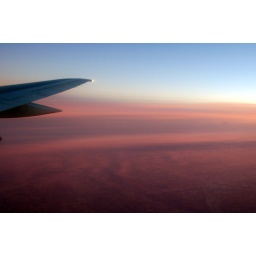
flying home from visiting my family in NYC for thanksgiving